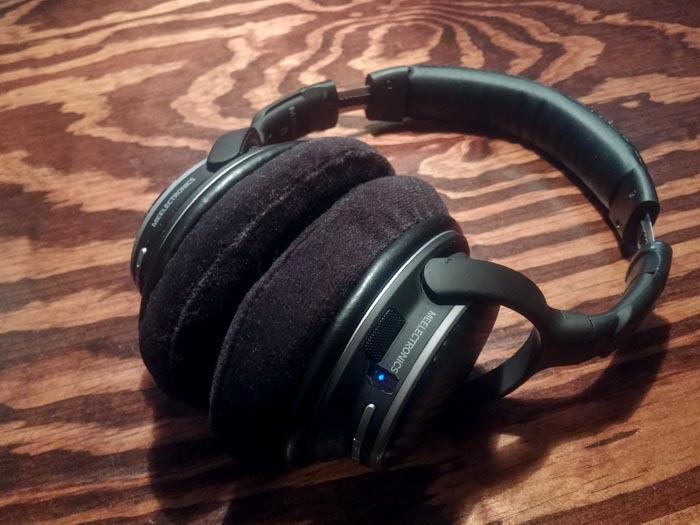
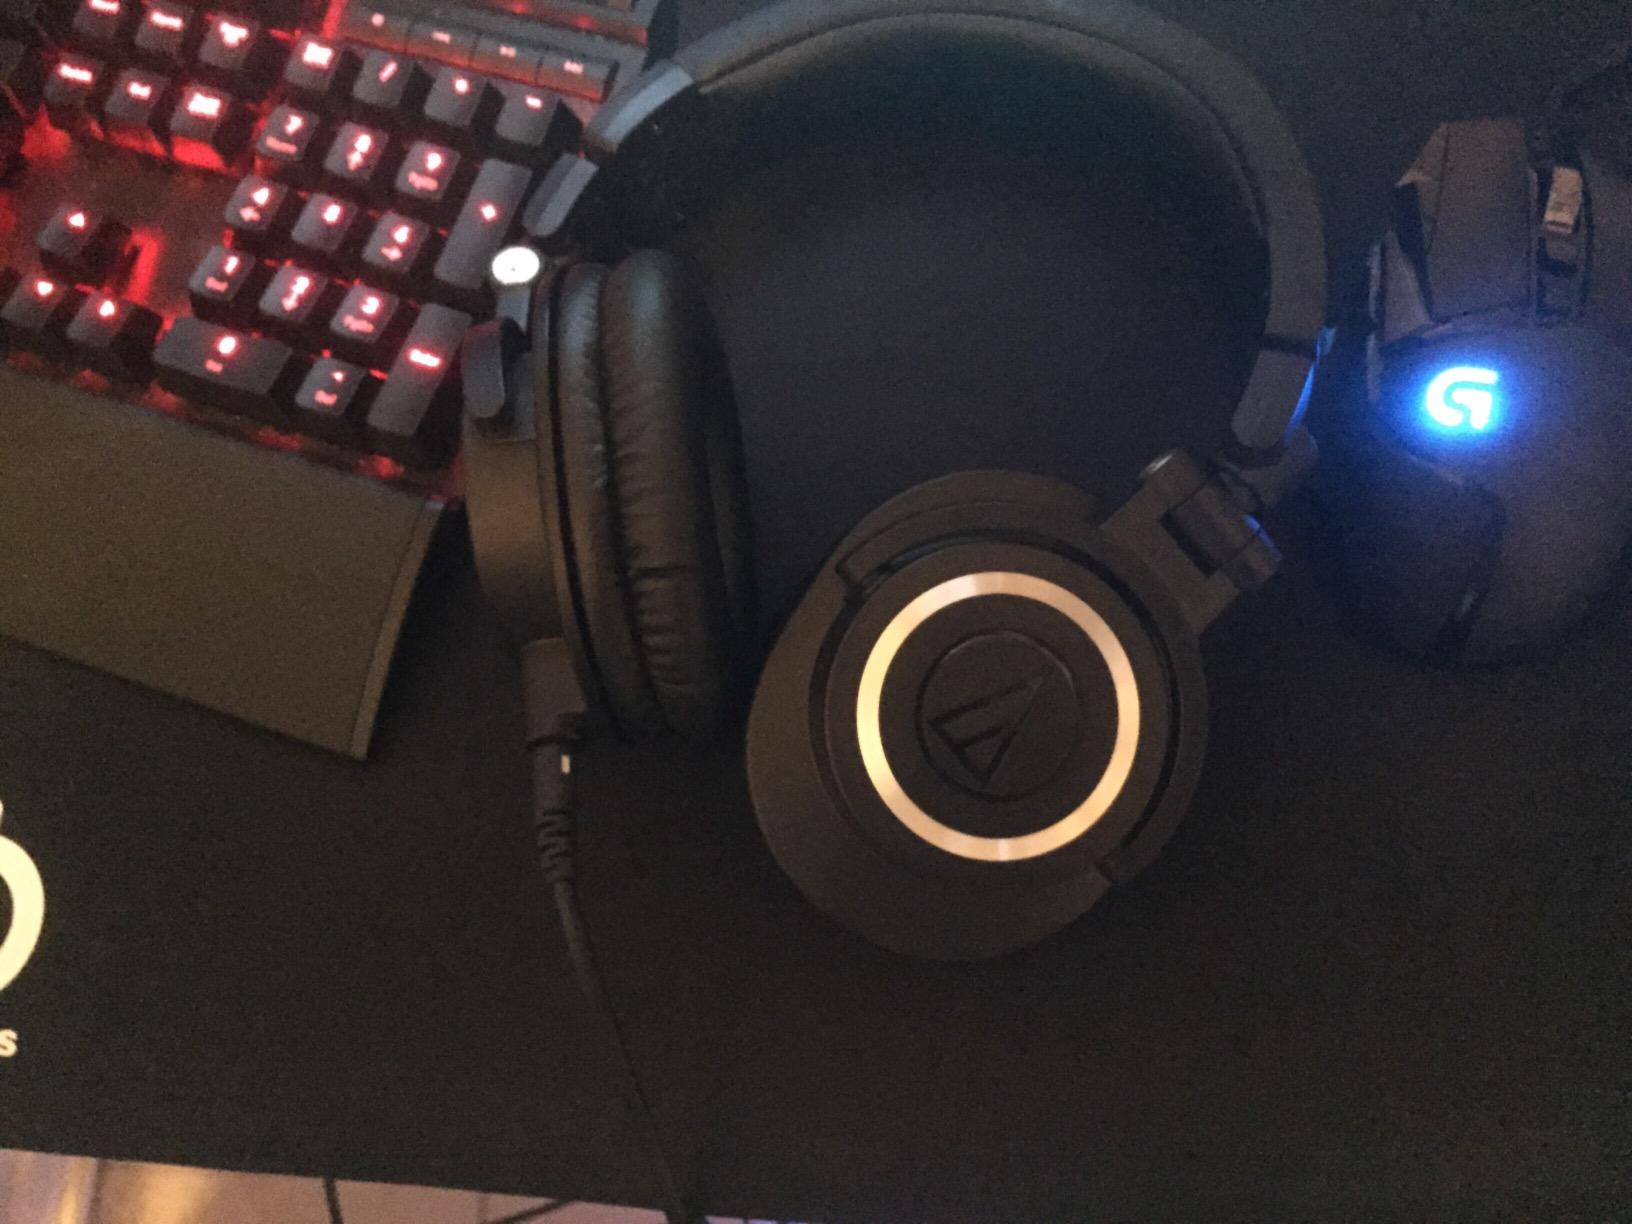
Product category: headphones
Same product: no